Scion xB

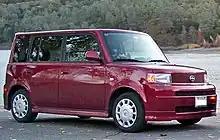
2006 Scion xB

The Toyota bB was equipped with a compact spare tire under the floor of the luggage area. On the Scion xB, a compact spare tire was stored under the left side of a raised rear cargo floor. Since the spare tire raised the cargo floor by several inches, a storage bin was added to the right of the spare tire to reclaim some of the lost storage space. A jack was stored under the driver's seat of the xB.